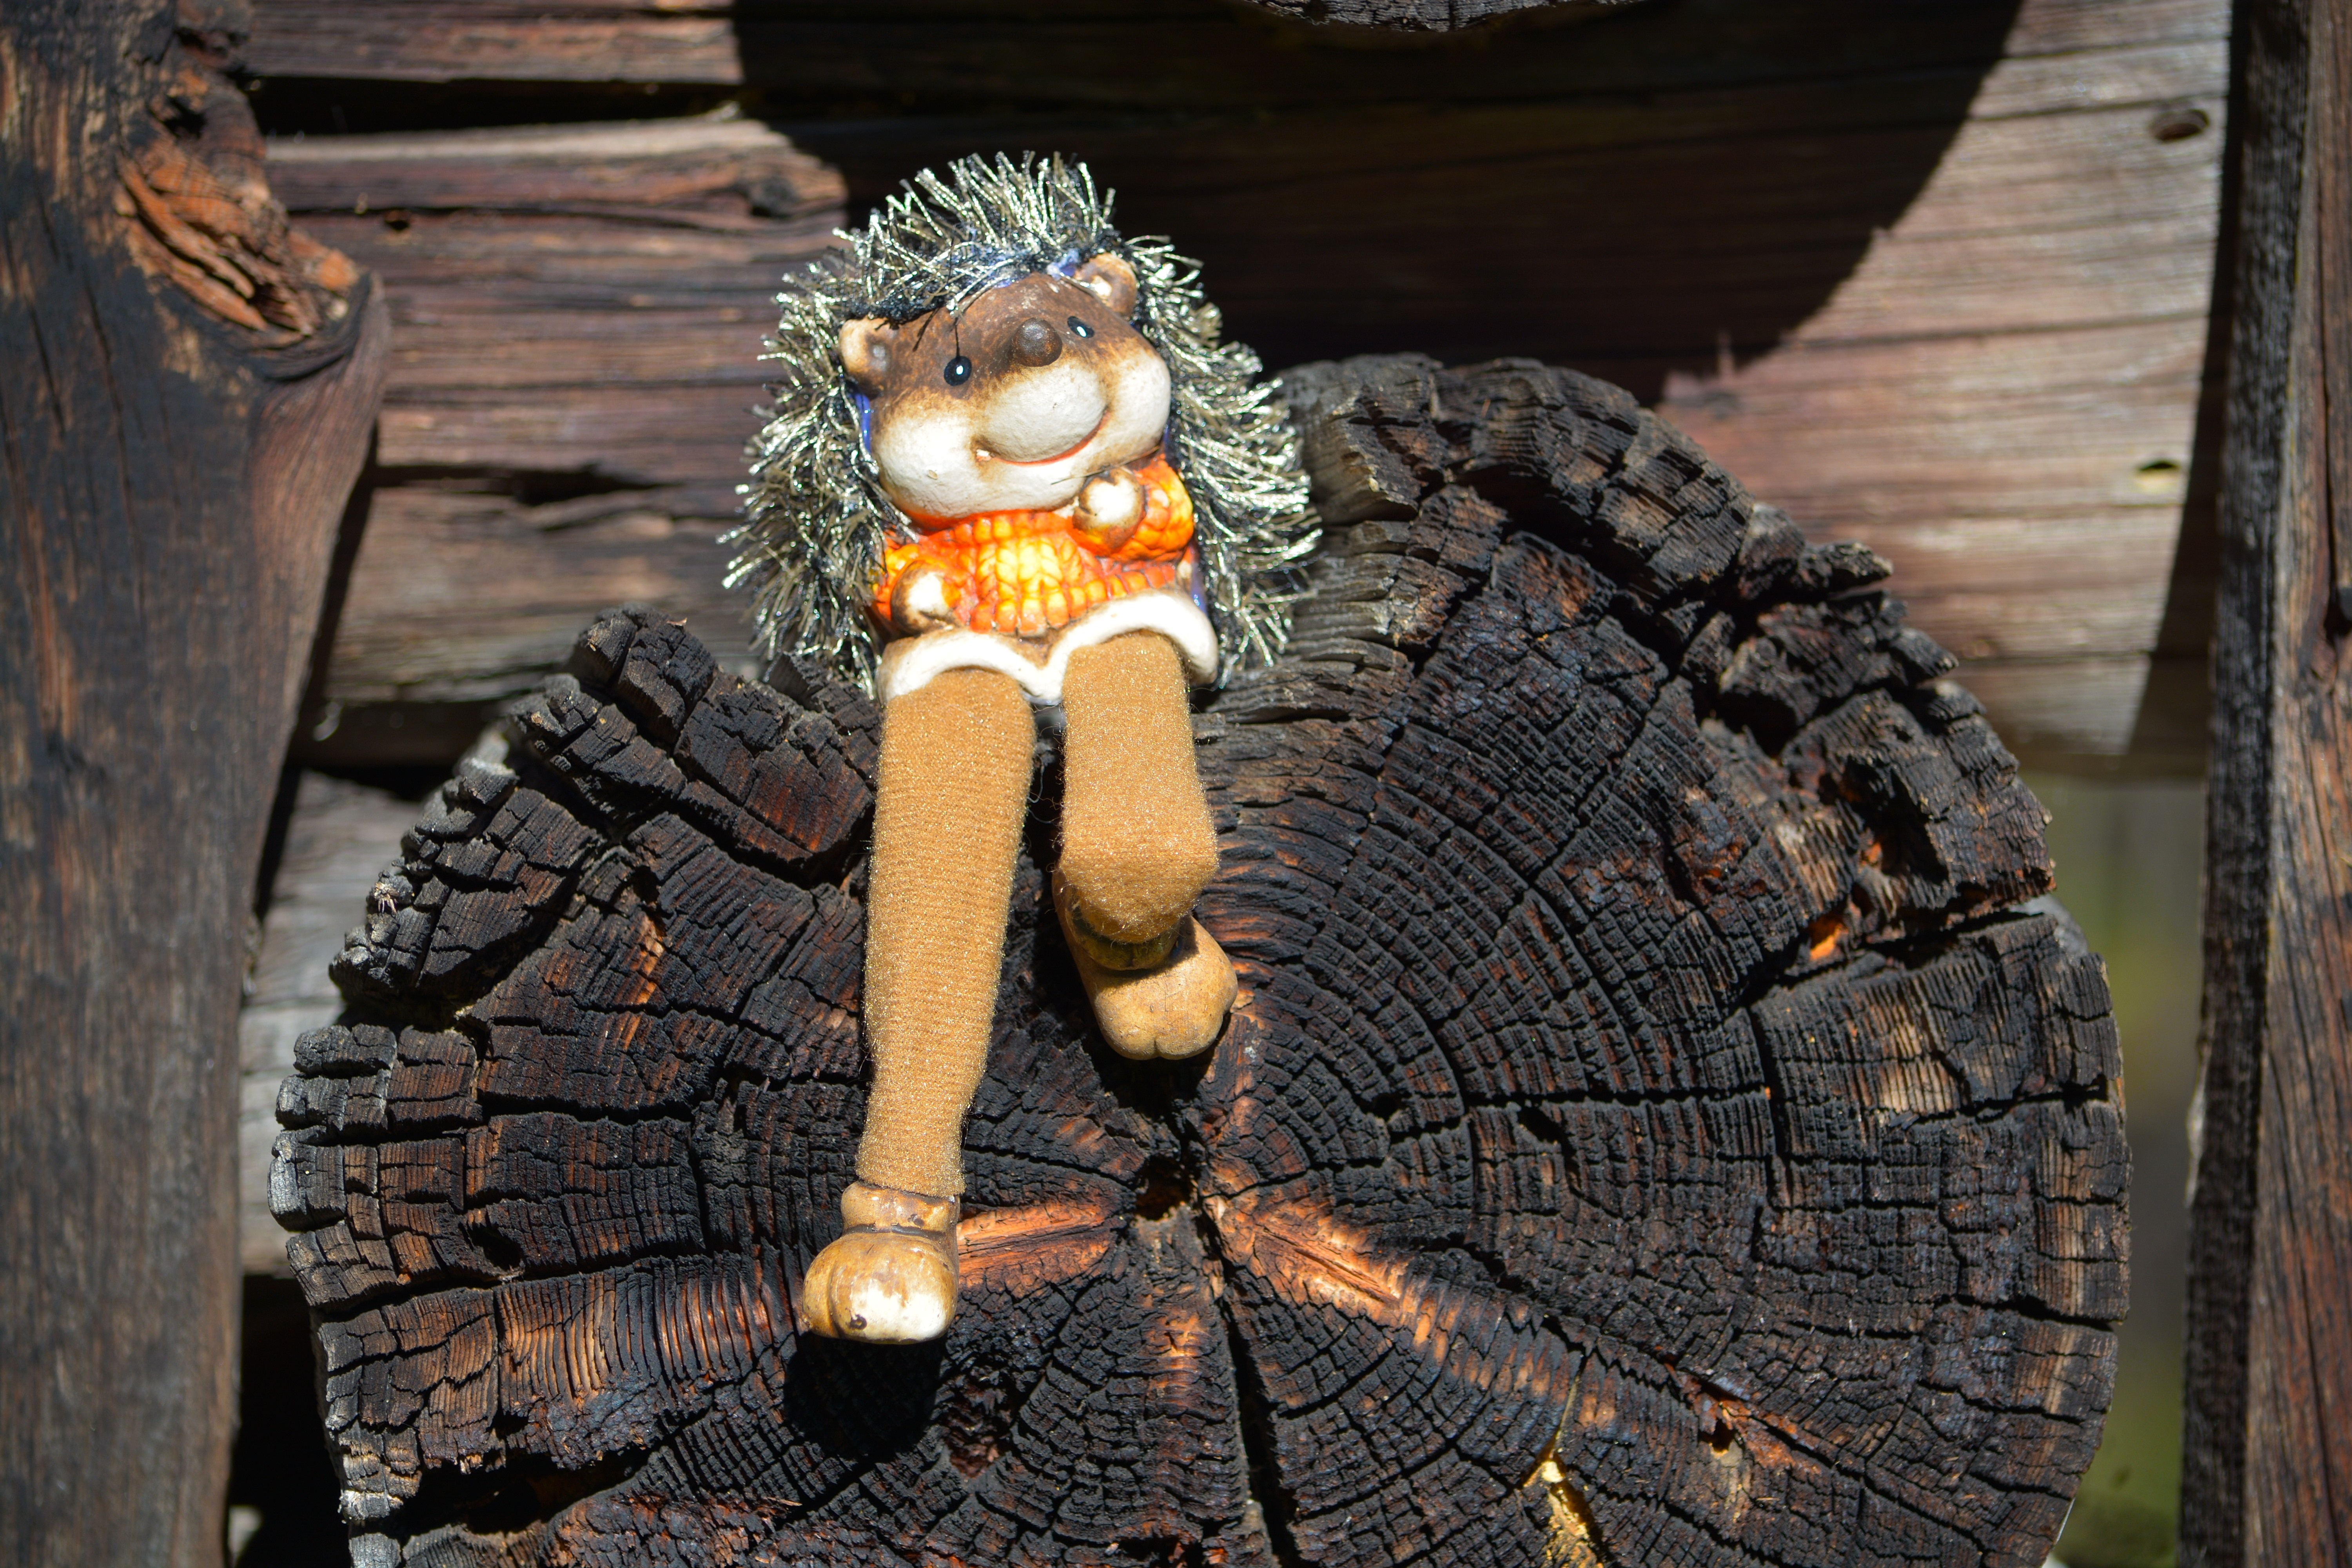
wood, statue, christmas decoration, sculpture, art, temple, hedgehog, toys, carving, rag doll, mecki, ancient history